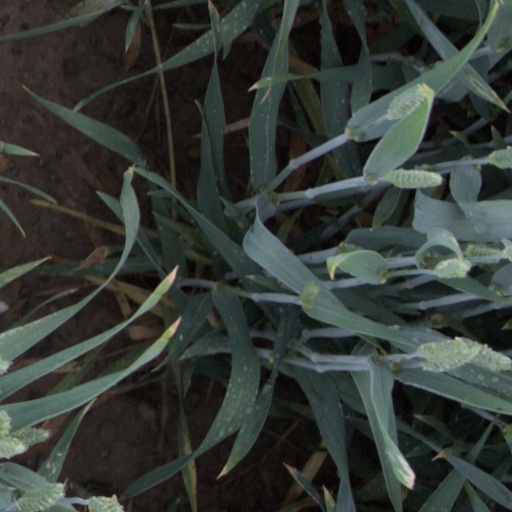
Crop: wheat